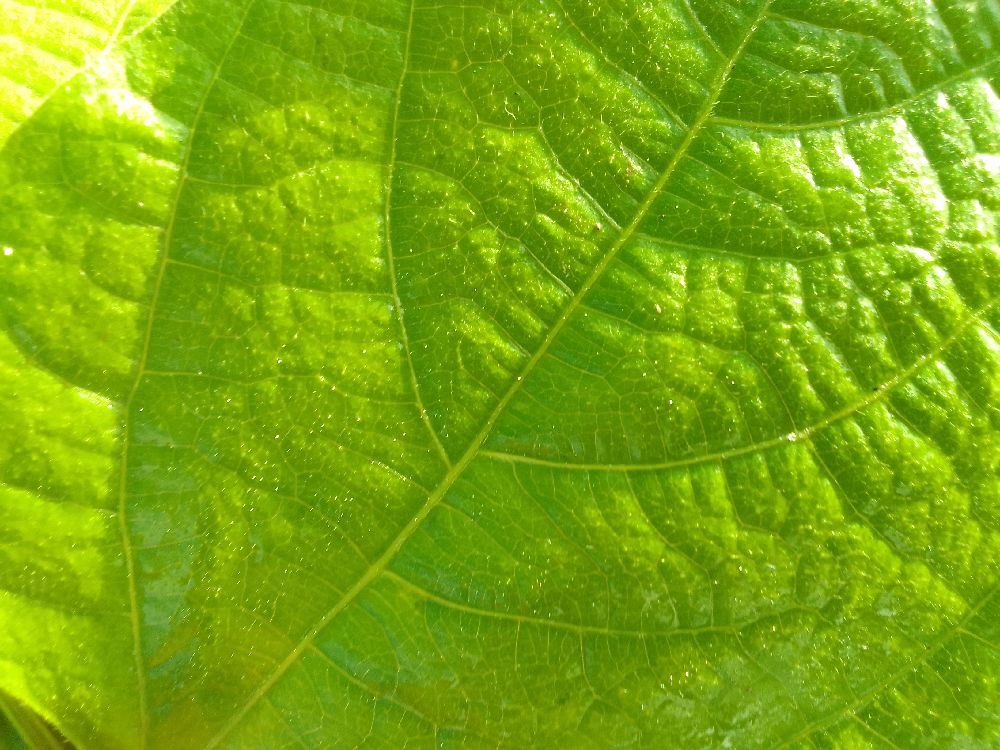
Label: healthy